Gorda Ridge

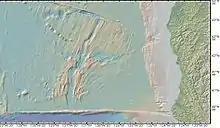
Bathymetric image of the Gorda Ridge – GeoMapApp

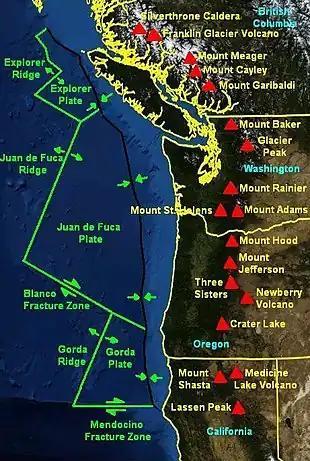
The regional setting of the Gorda Ridge

The Gorda Ridge (or plural, Ridges) (centered 41° 36' N, 127° 22' W), is a tectonic spreading center, located roughly off the northern coast of California and southern Oregon. Running northeast to southwest, the region is roughly in length. The ridge is broken into three segments: the northern ridge, central ridge, and the southern ridge, which includes the Escanaba Trough.